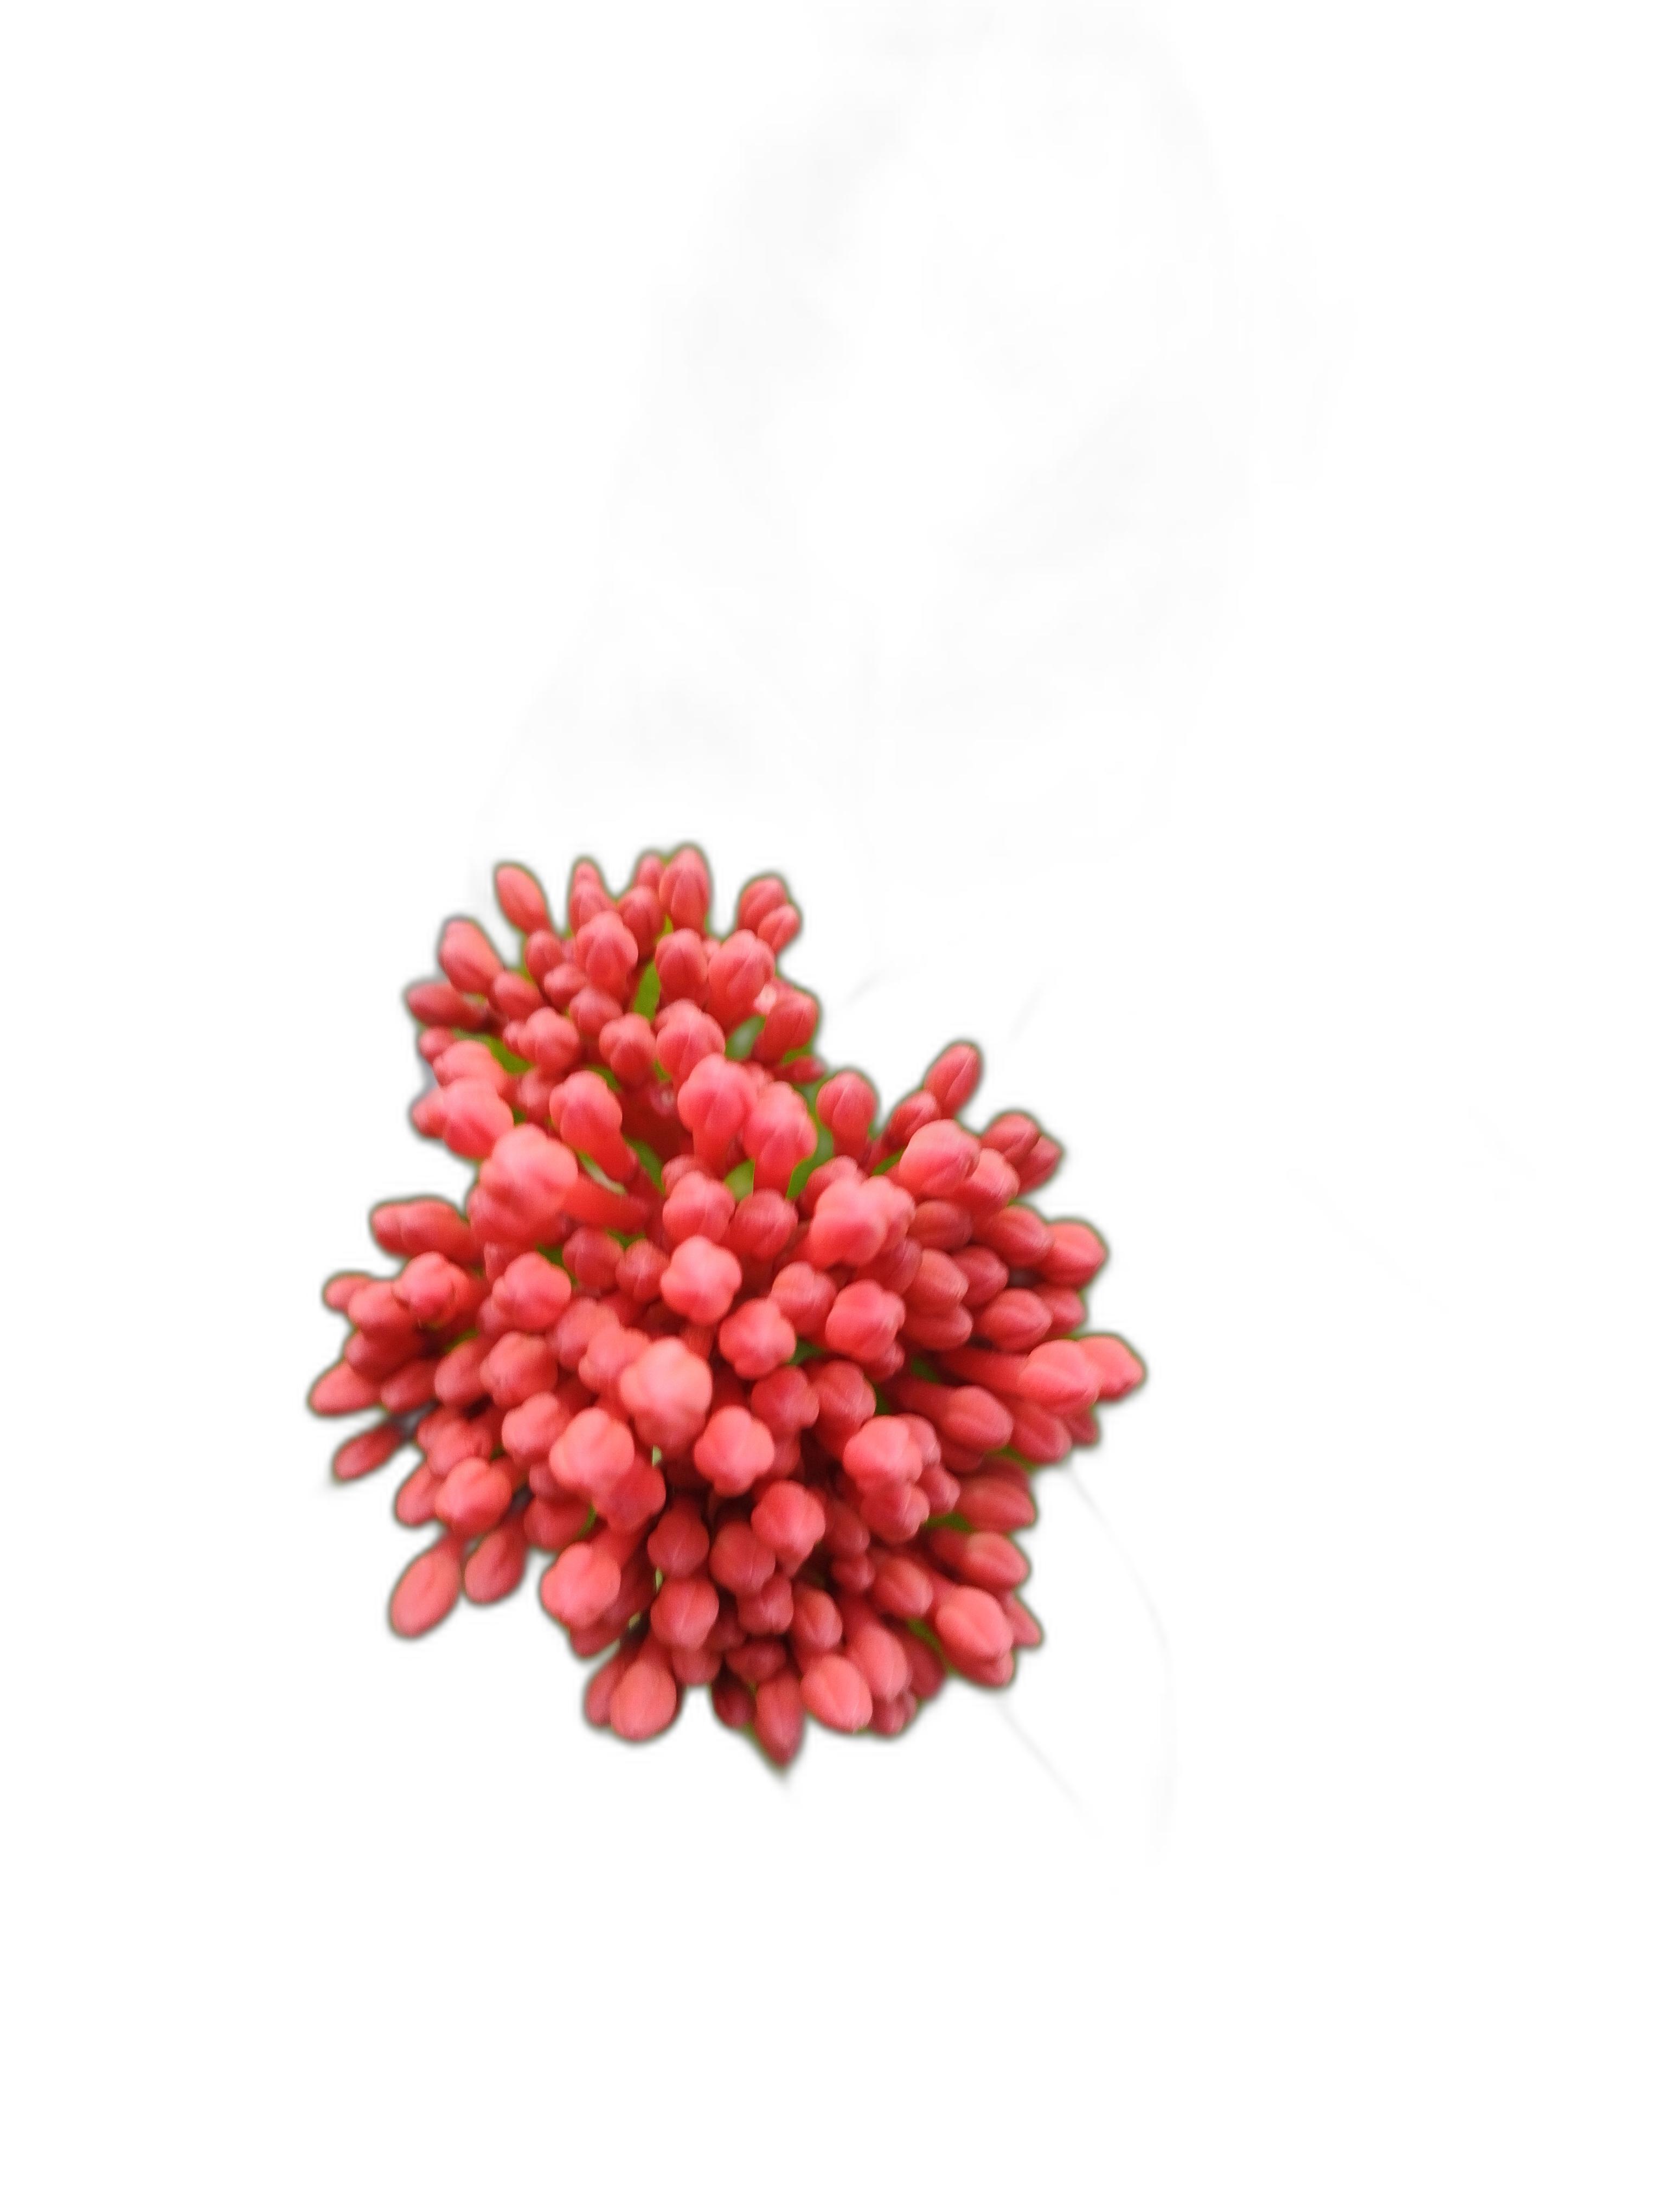
Label: Jungle geranium